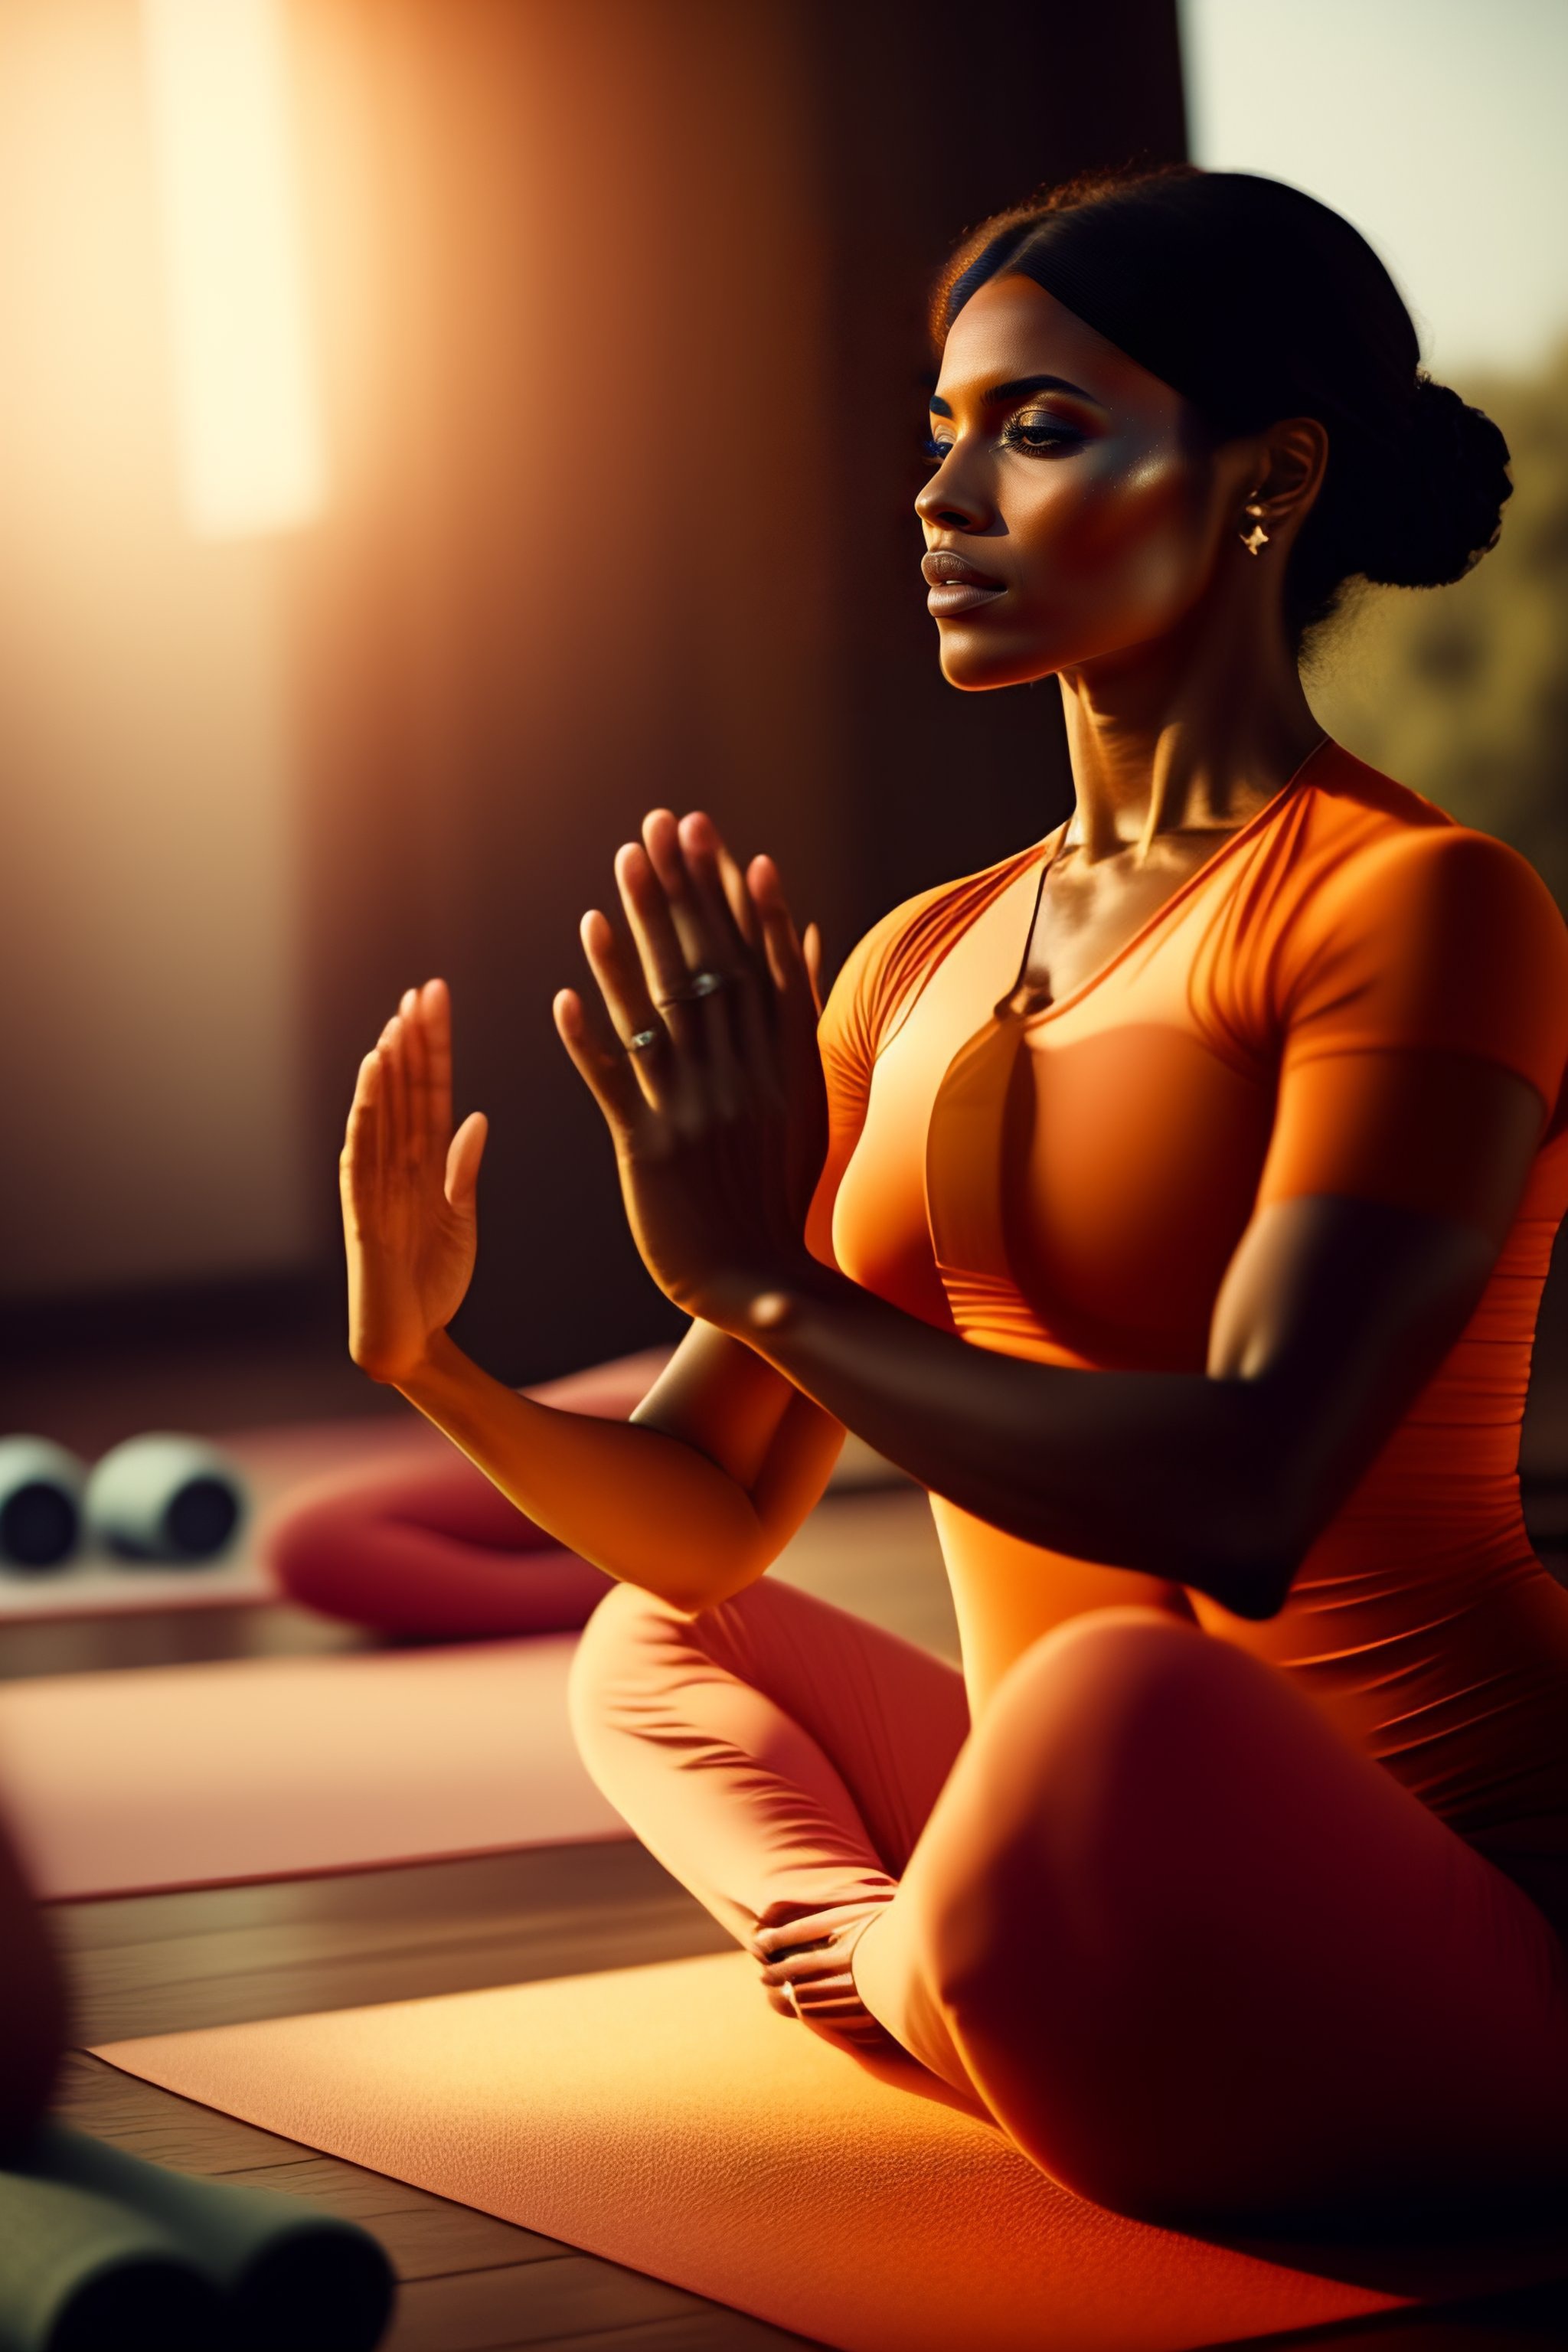
woman, joint, hand, shoulder, flash photography, brassiere, gesture, thigh, finger, waist, undergarment, chest, black hair, knee, elbow, swimwear, art model, abdomen, necklace, human leg, long hair, happy, trunk, navel, lingerie, thumb, sitting, physical fitness, brown hair, jewellery, foot, fetish model, cg artwork, barefoot, fun, sportswear, bikini, fashion model, performing arts, swimsuit bottom, photo shoot, leisure, room